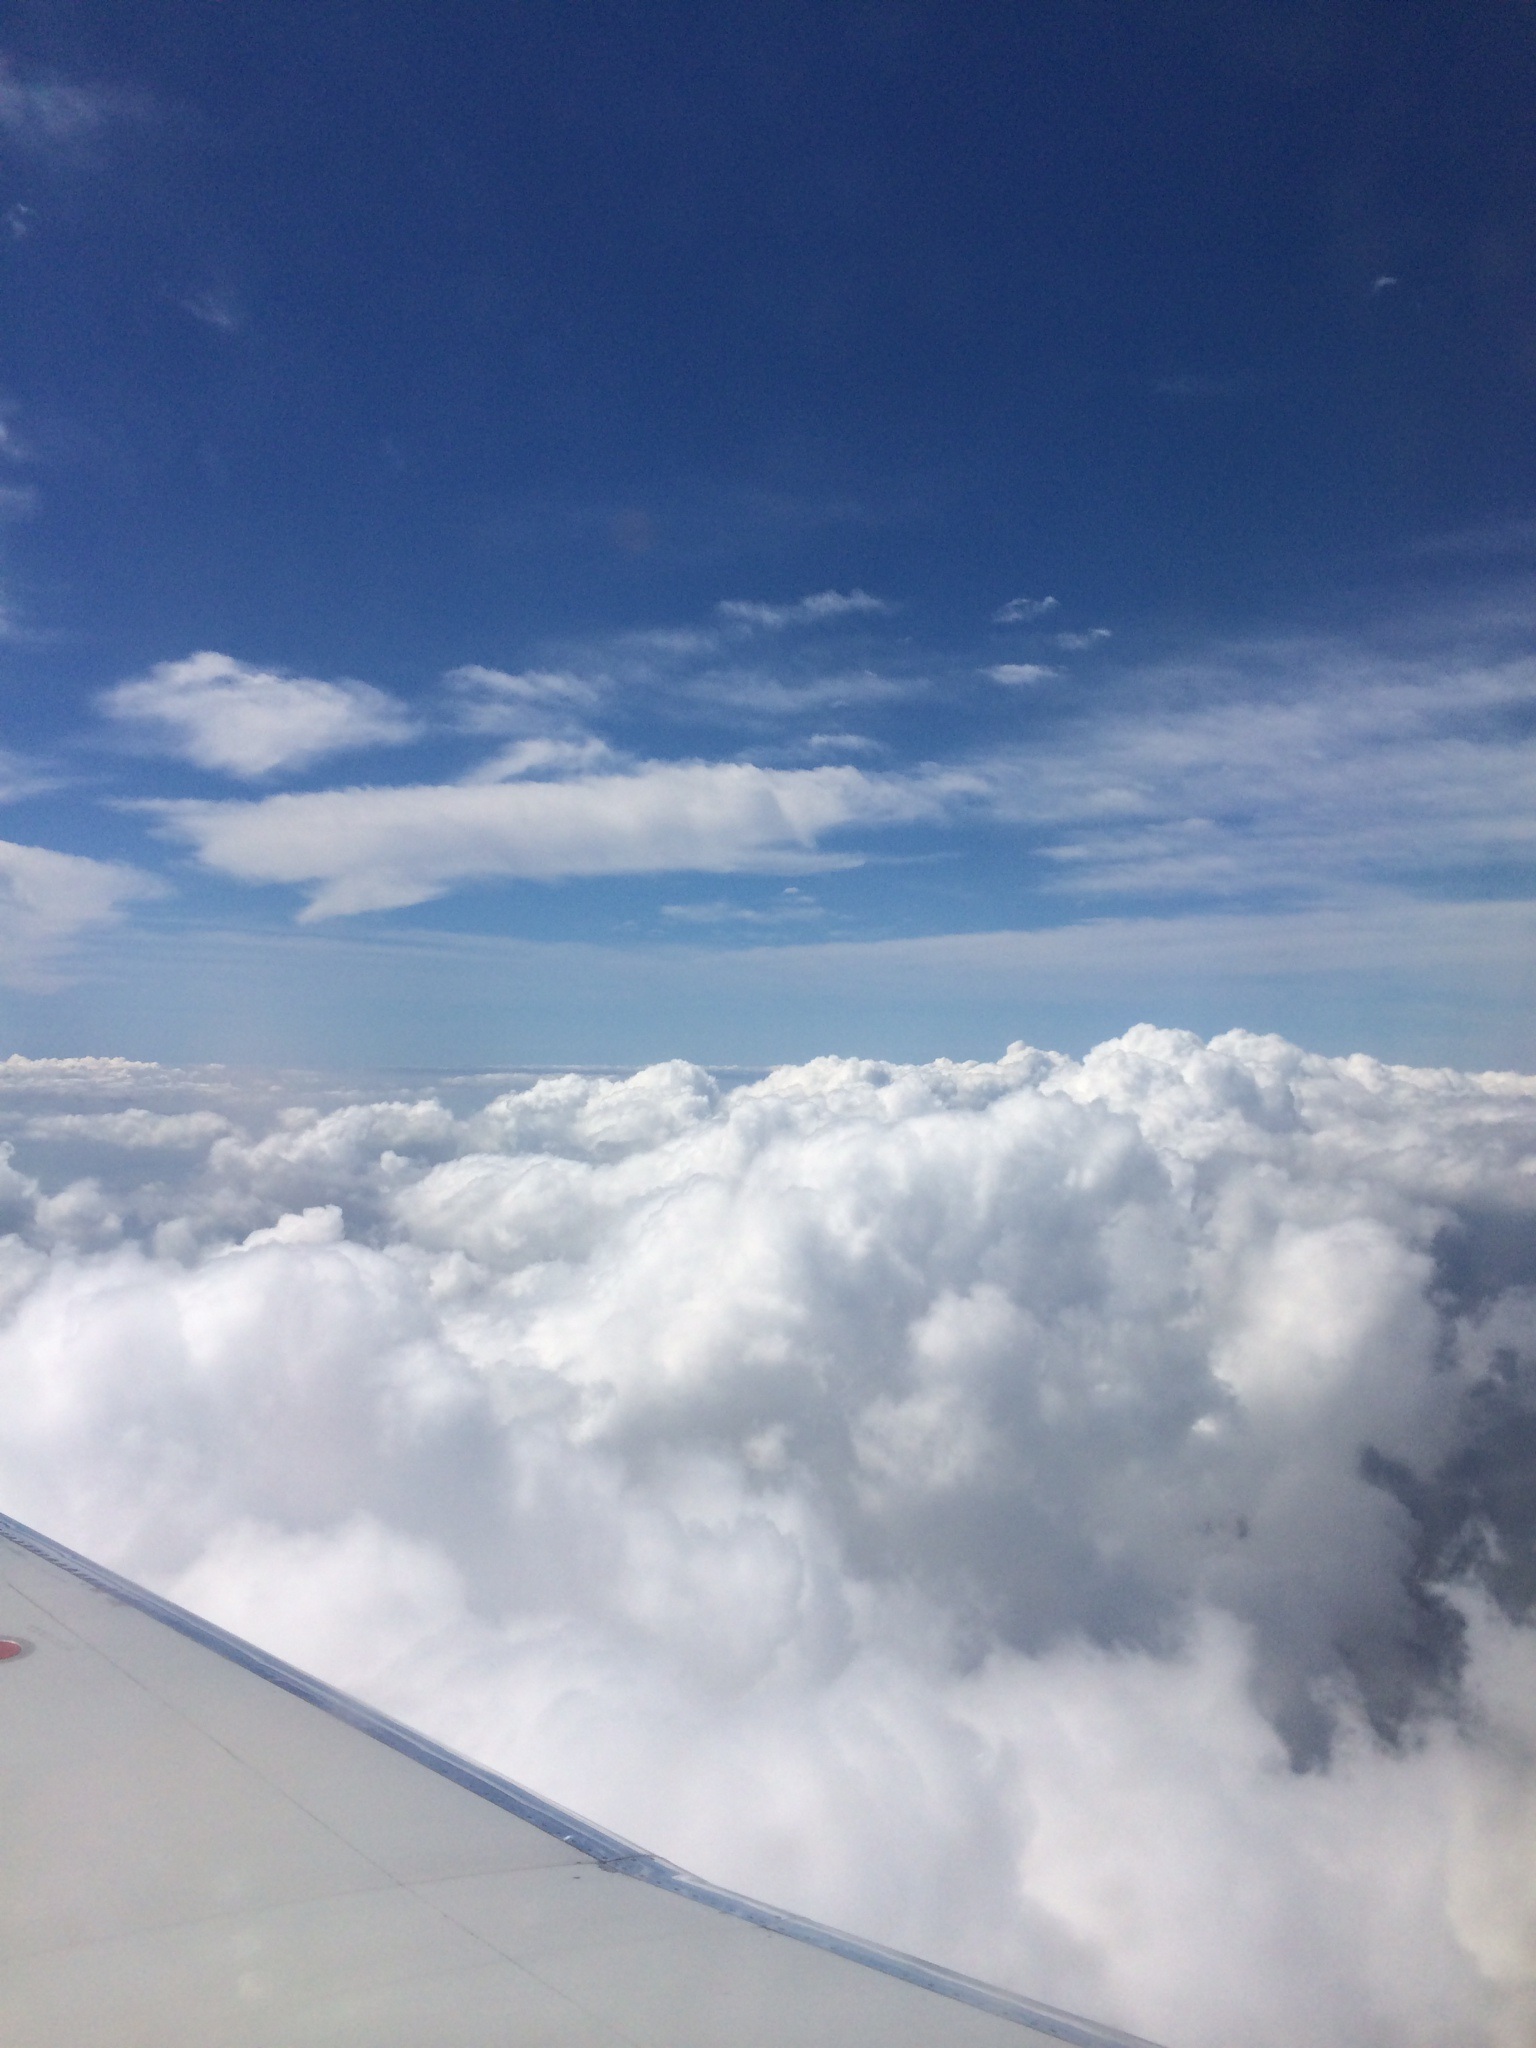
horizon, cloud, sky, sunlight, atmosphere, daytime, cumulus, blue sky, meteorological phenomenon, atmosphere of earth